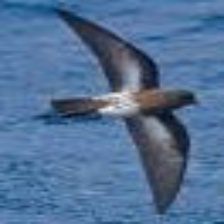
Species: ASHY STORM PETREL
Scientific name: OCEANODROMA HOMOCHROA